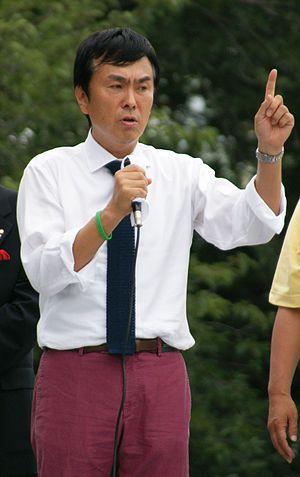
Le ministère de l'Environnement est un des départements ministériels du cabinet du Japon. Il est créé en 2001.
Cette liste des députés de la 48ᵉ législature de la Chambre des représentants du Japon indique les « représentants » ou « député » élus à la Chambre des représentants du Japon à la suite des élections législatives japonaises de 2017.
Nobuteru Ishihara, né le 19 avril 1957, est un homme politique japonais.